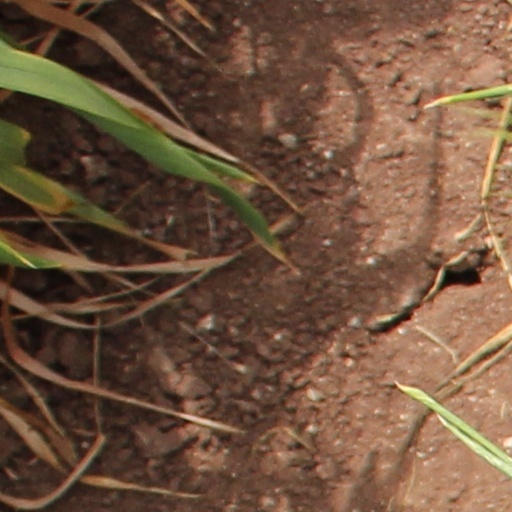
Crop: wheat